Play Your Hunch

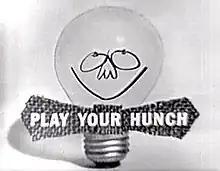

Play Your Hunch is an American game show first hosted by Merv Griffin from 1958 to 1962 and then hosted by Gene Rayburn and finally by Robert Q. Lewis until 1963. The announcers for the show were, respectively, Johnny Olson, Wayne Howell and Roger Tuttle. In 2001, "Play Your Hunch" was ranked #43 on TV Guide's "50 Greatest Game Shows of All Time".